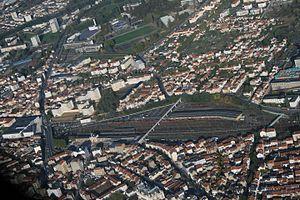
La gare de Vichy est une gare ferroviaire française de la ligne de Saint-Germain-des-Fossés à Darsac, située sur le territoire de la commune de Vichy, dans le département de l'Allier et la région Auvergne-Rhône-Alpes. Mise en service en 1862 pour les cures de Napoléon III puis modernisée en 1977, elle a retrouvé son aspect d'origine entre 2007 et 2009 à l'occasion de travaux de rénovation.